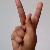
The image shows a hand gesture representing the letter 'K' in Indian Sign Language.